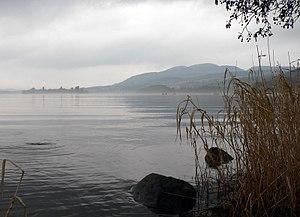
Le Menteith ou Monteith est une région traditionnelle d'Écosse. Il est situé dans le centre du pays et occupe approximativement la région comprise entre les rivières Teith et Forth, en amont de la ville de Stirling.